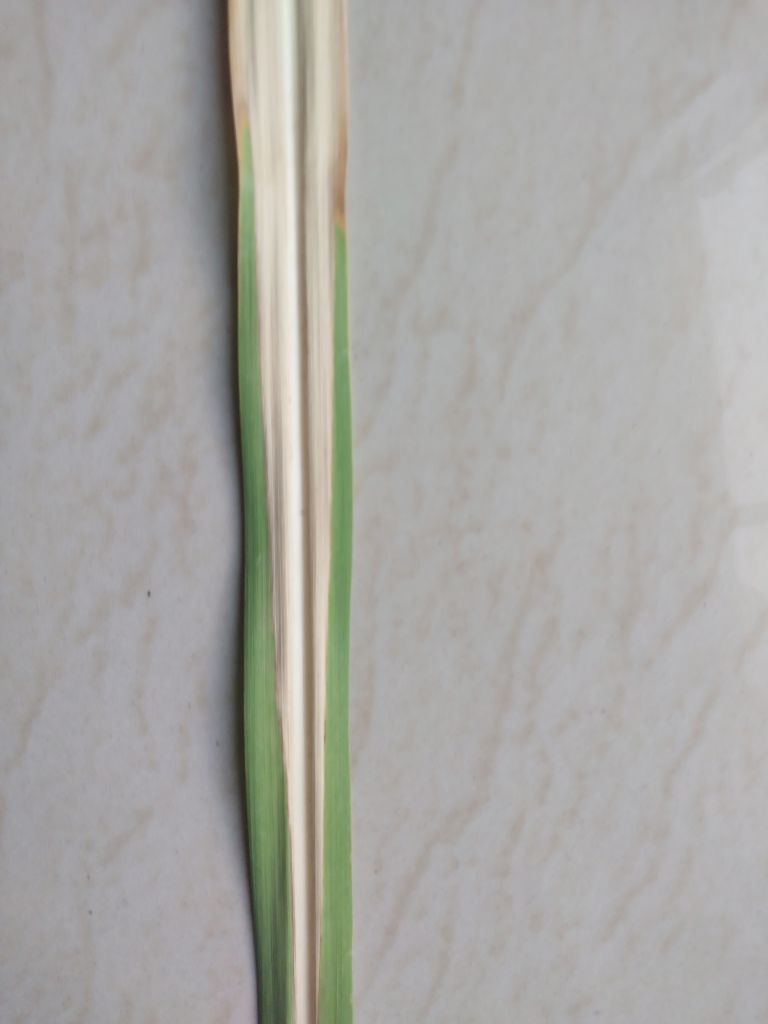
Label: Banded Chlorosis